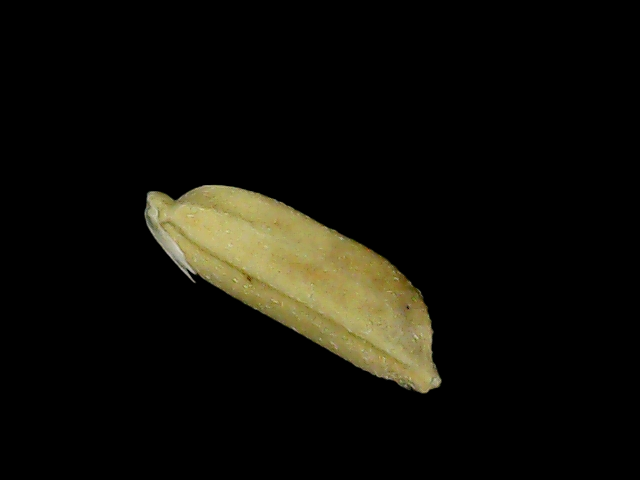
Rice variety: Bd49